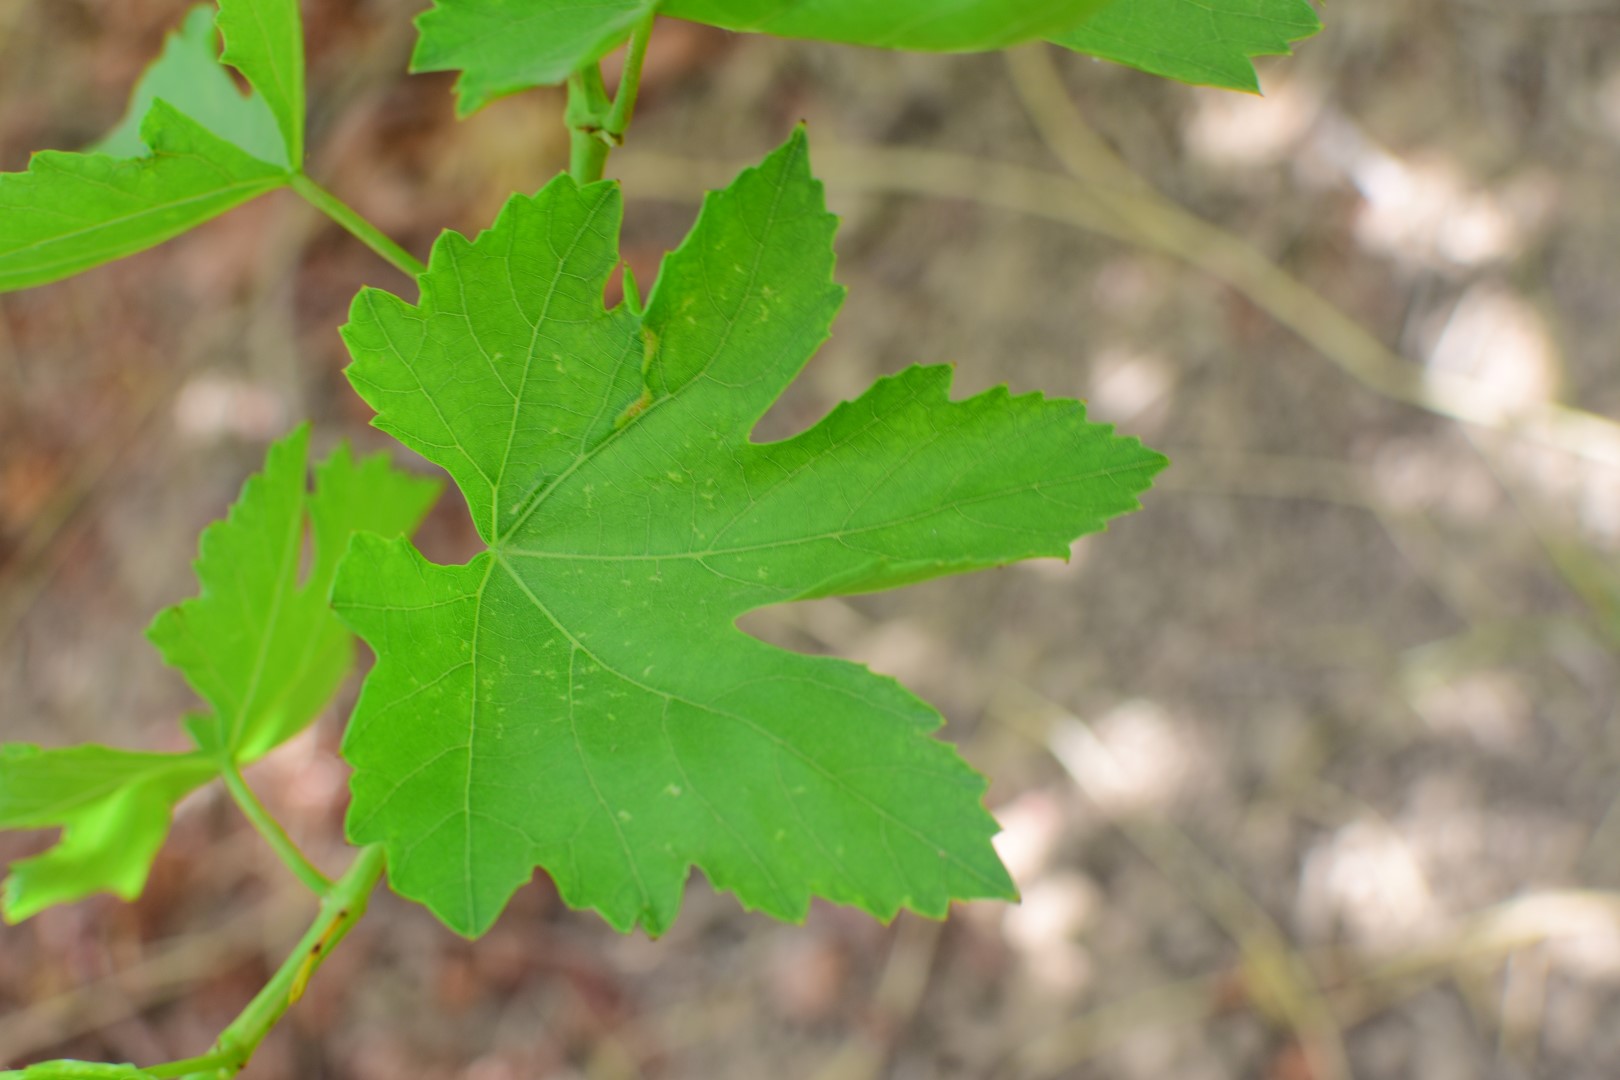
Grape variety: Thompson Seedless